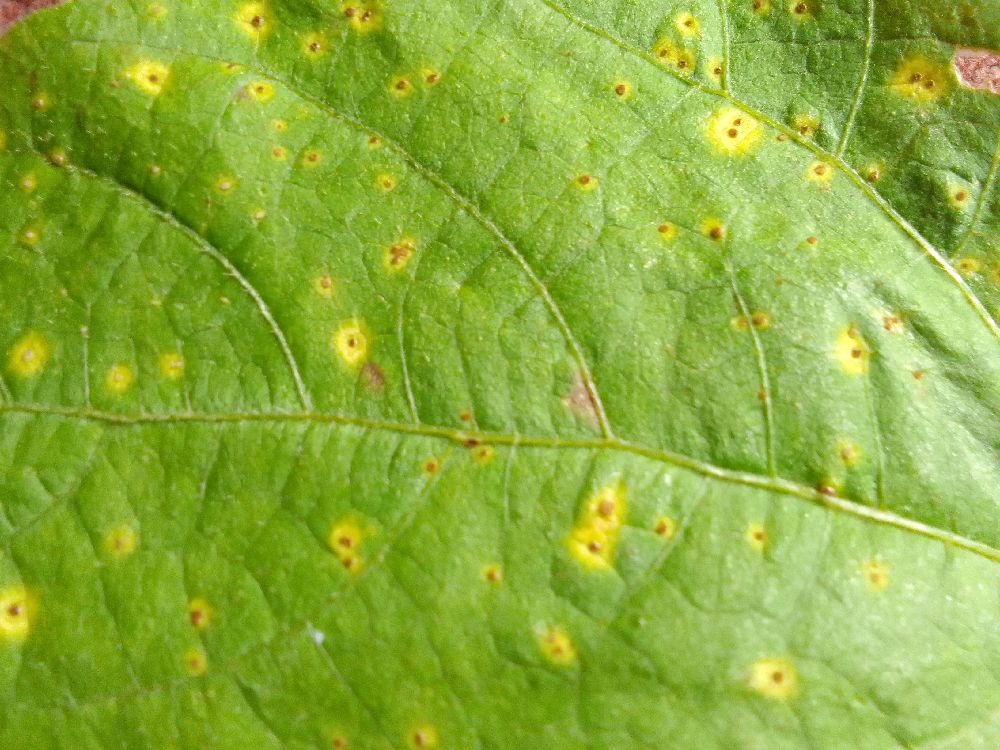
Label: rust